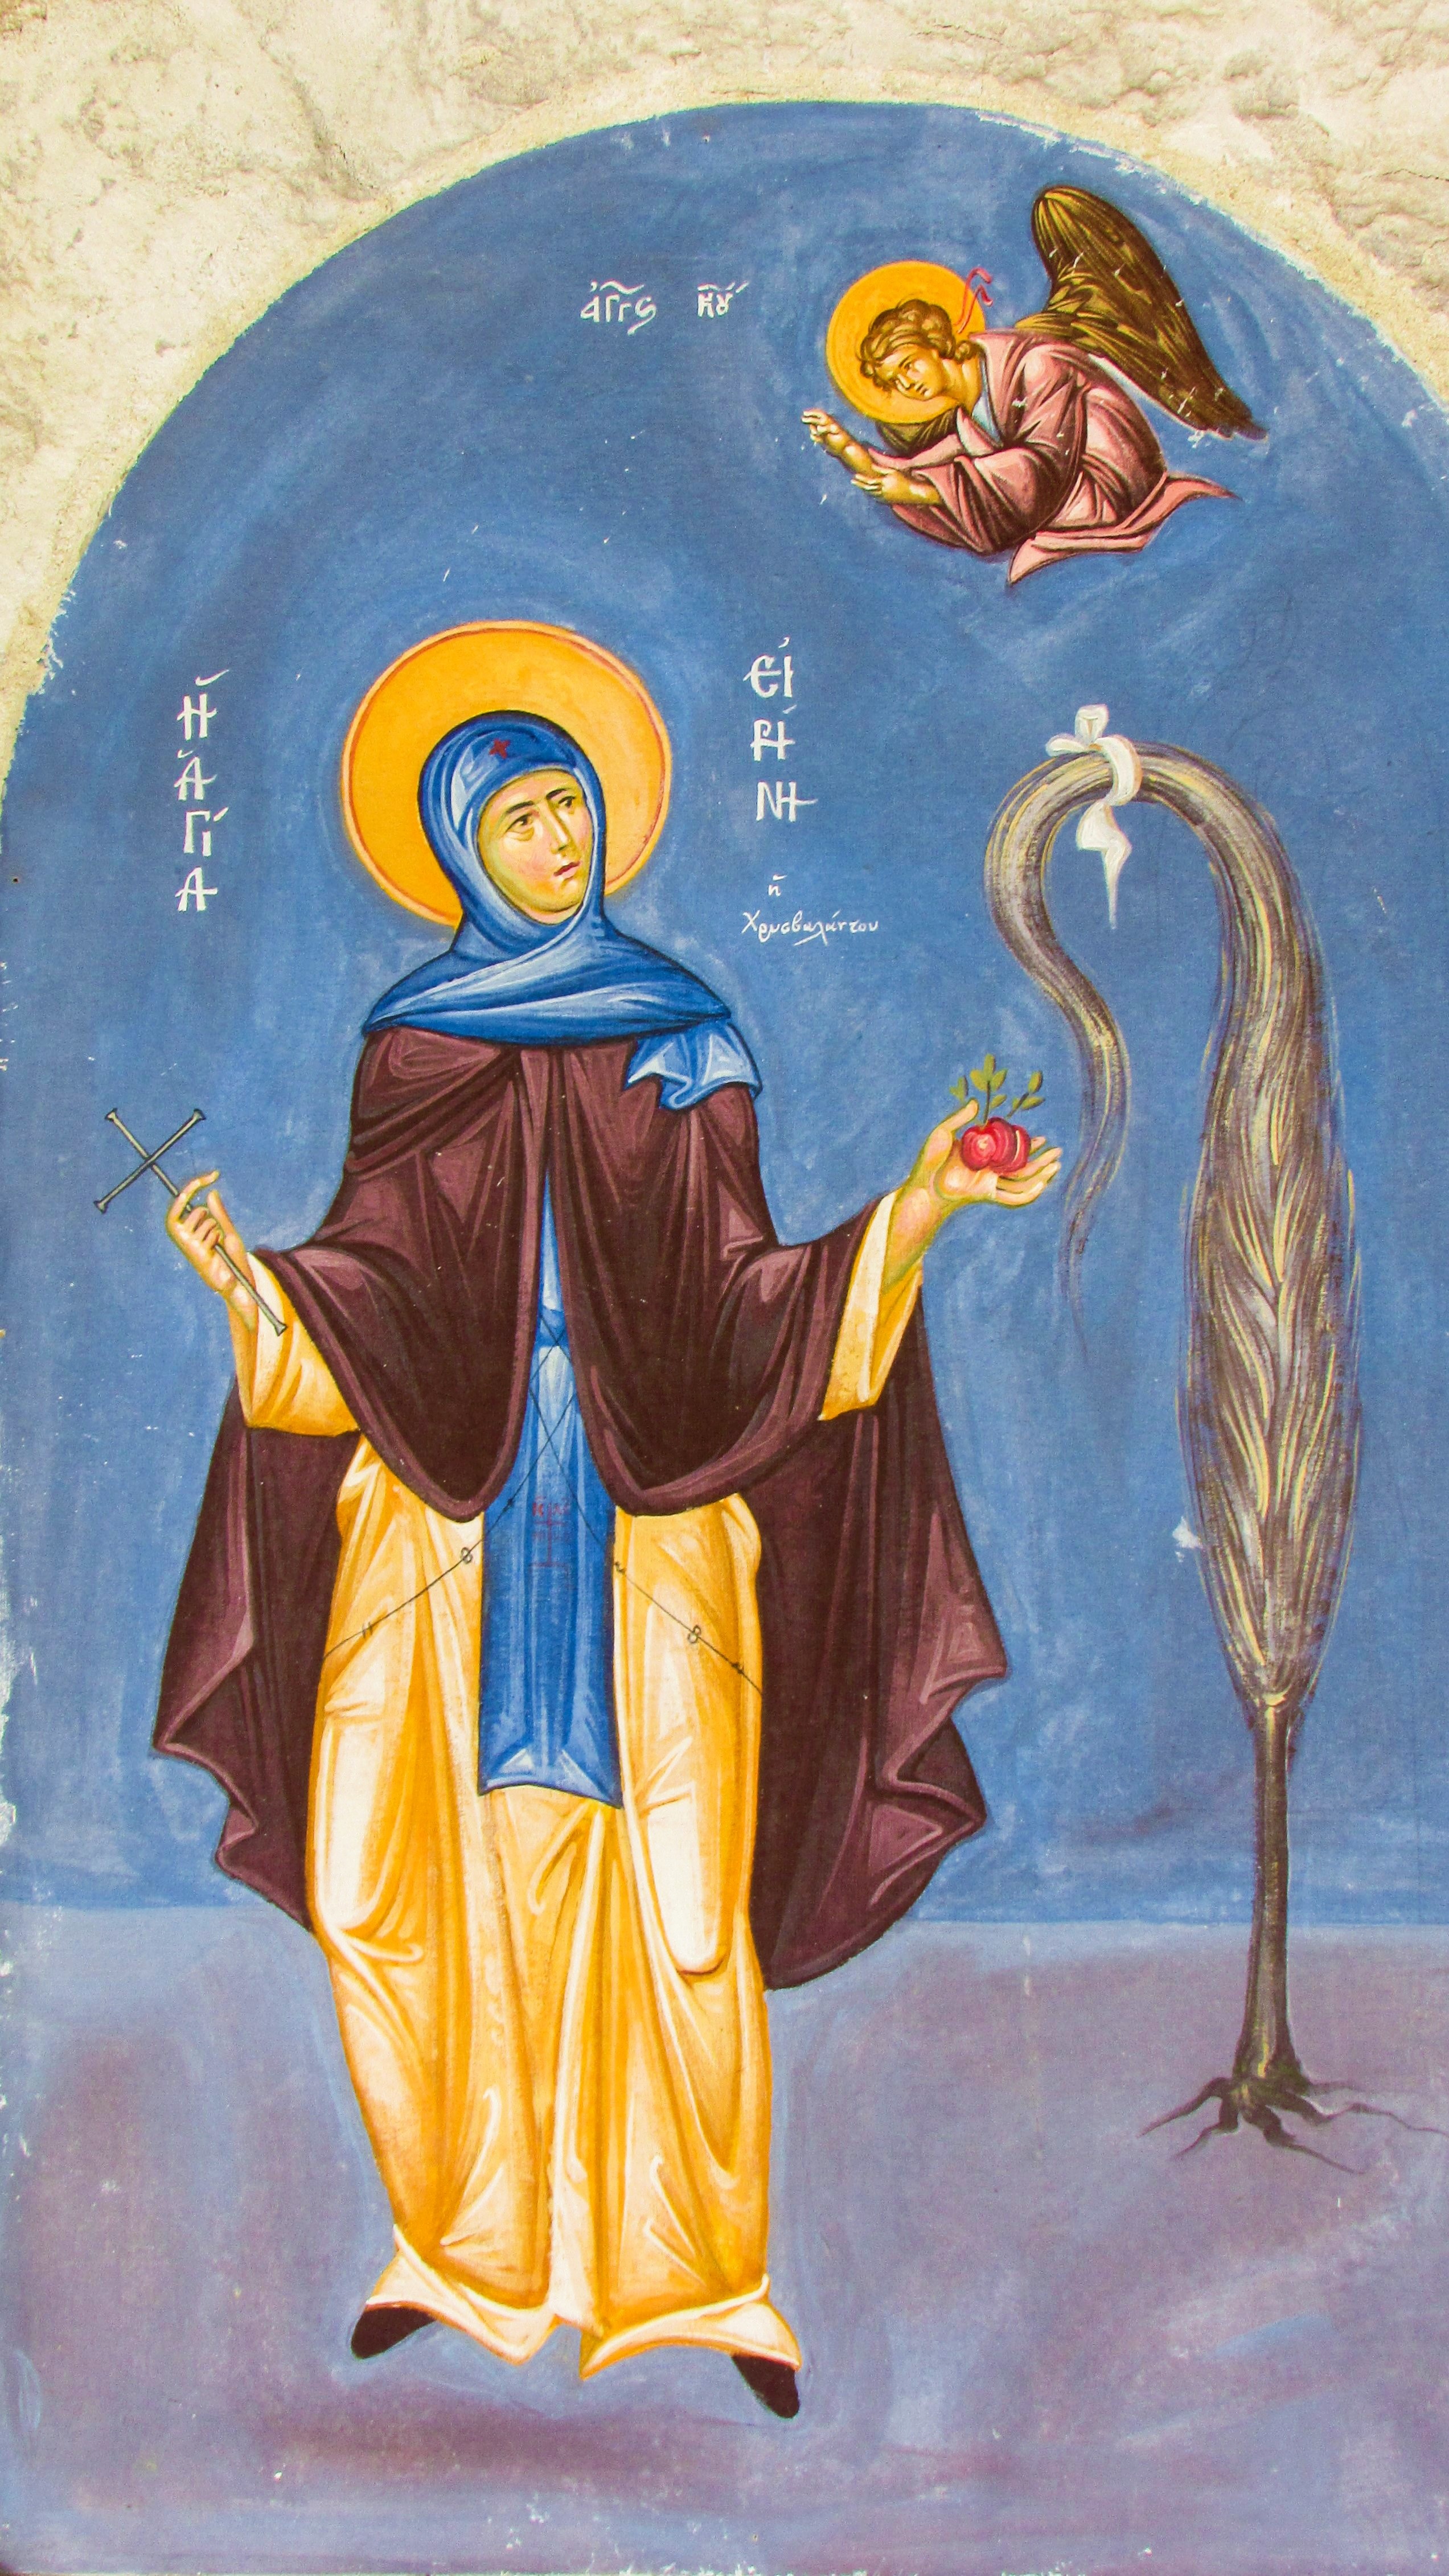
wall, religion, church, painting, art, illustration, iconography, saint, orthodox, cyprus, mythology, modern art, sha, ayia irene